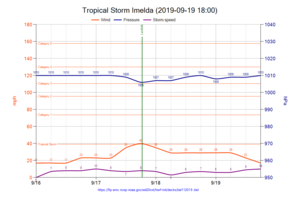
La tempête tropicale Imelda est le onzième cyclone tropical et la neuvième tempête nommée de la saison cyclonique 2019 dans l'océan Atlantique nord. C'est un faible système du point de vue vent mais il a déversé de grandes quantités de pluie à l'origine d'inondations importantes dans le sud-est du Texas, les plus importantes depuis l'ouragan Harvey. Imelda s'est formé à partir d'une large zone orageuse située sur l'est du golfe du Mexique et s'est dirigée vers la côte texane. Peu de développement s'est produit jusqu'à ce que le système se trouve près de la côte où il s'est rapidement transformé en tempête tropicale avant de toucher la côte.